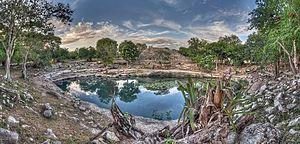
Les cénotes, en langues mayas « dz'onot » qui signifie en français : cavité remplie d'eau, sont des gouffres, avens ou dolines d'effondrement, en milieu karstique, totalement ou partiellement remplis d'eau. Il peut s'agir d'eau douce, ou parfois d'une couche superficielle d'eau douce et d'une couche inférieure d'eau de mer s'ils communiquent avec l'océan par des failles ou autres conduits. Lorsqu'ils sont entièrement immergés dans l'eau de mer, on les désigne comme « trous bleus ».
Dzibilchaltún est un site archéologique maya situé dans l'État mexicain du Yucatán, à 17 kilomètres environ au nord de la capitale de l'État, Mérida. Son nom signifie où il y a des écritures sur des pierres plates.